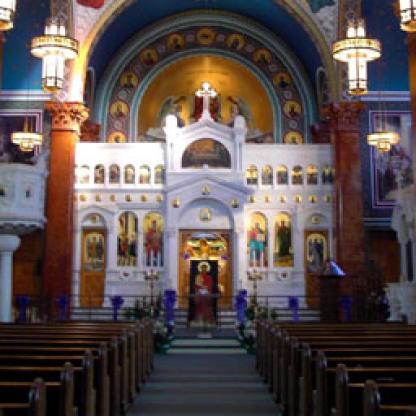
Scene: Indoor